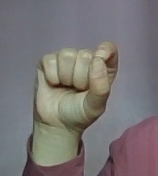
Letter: fa